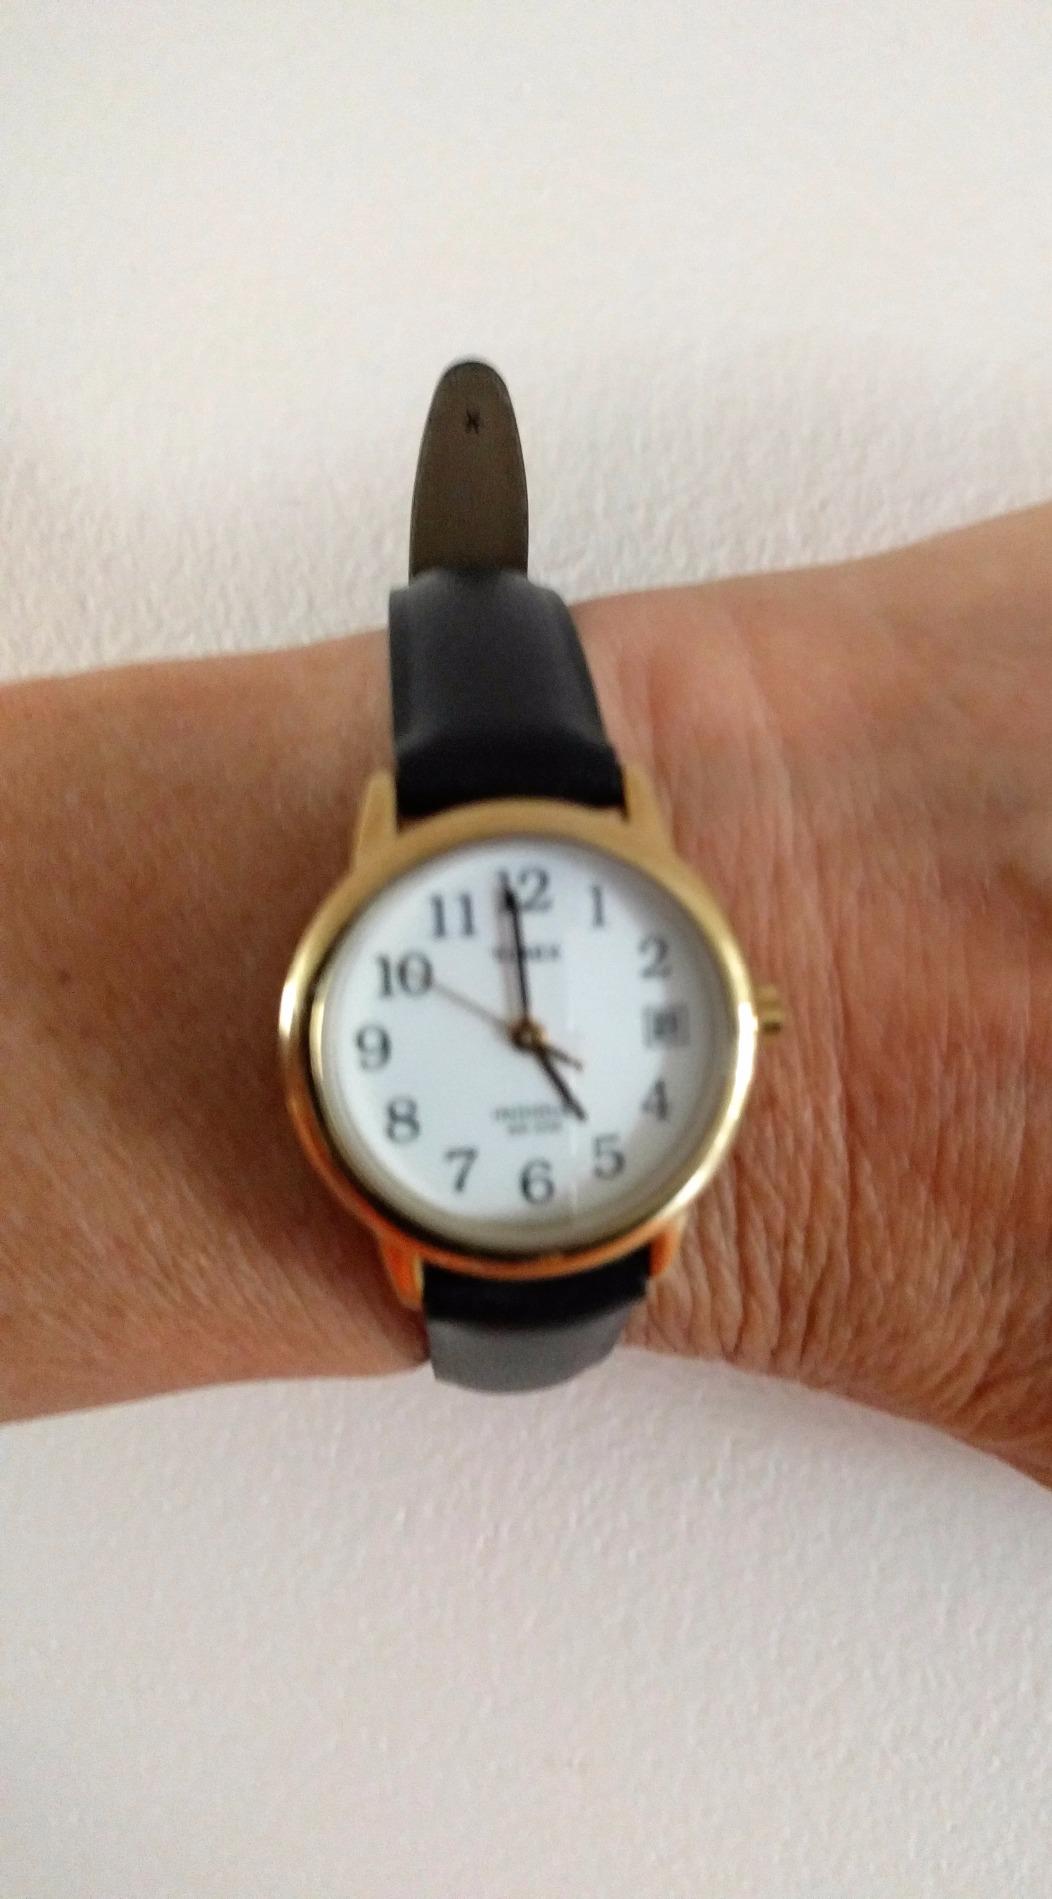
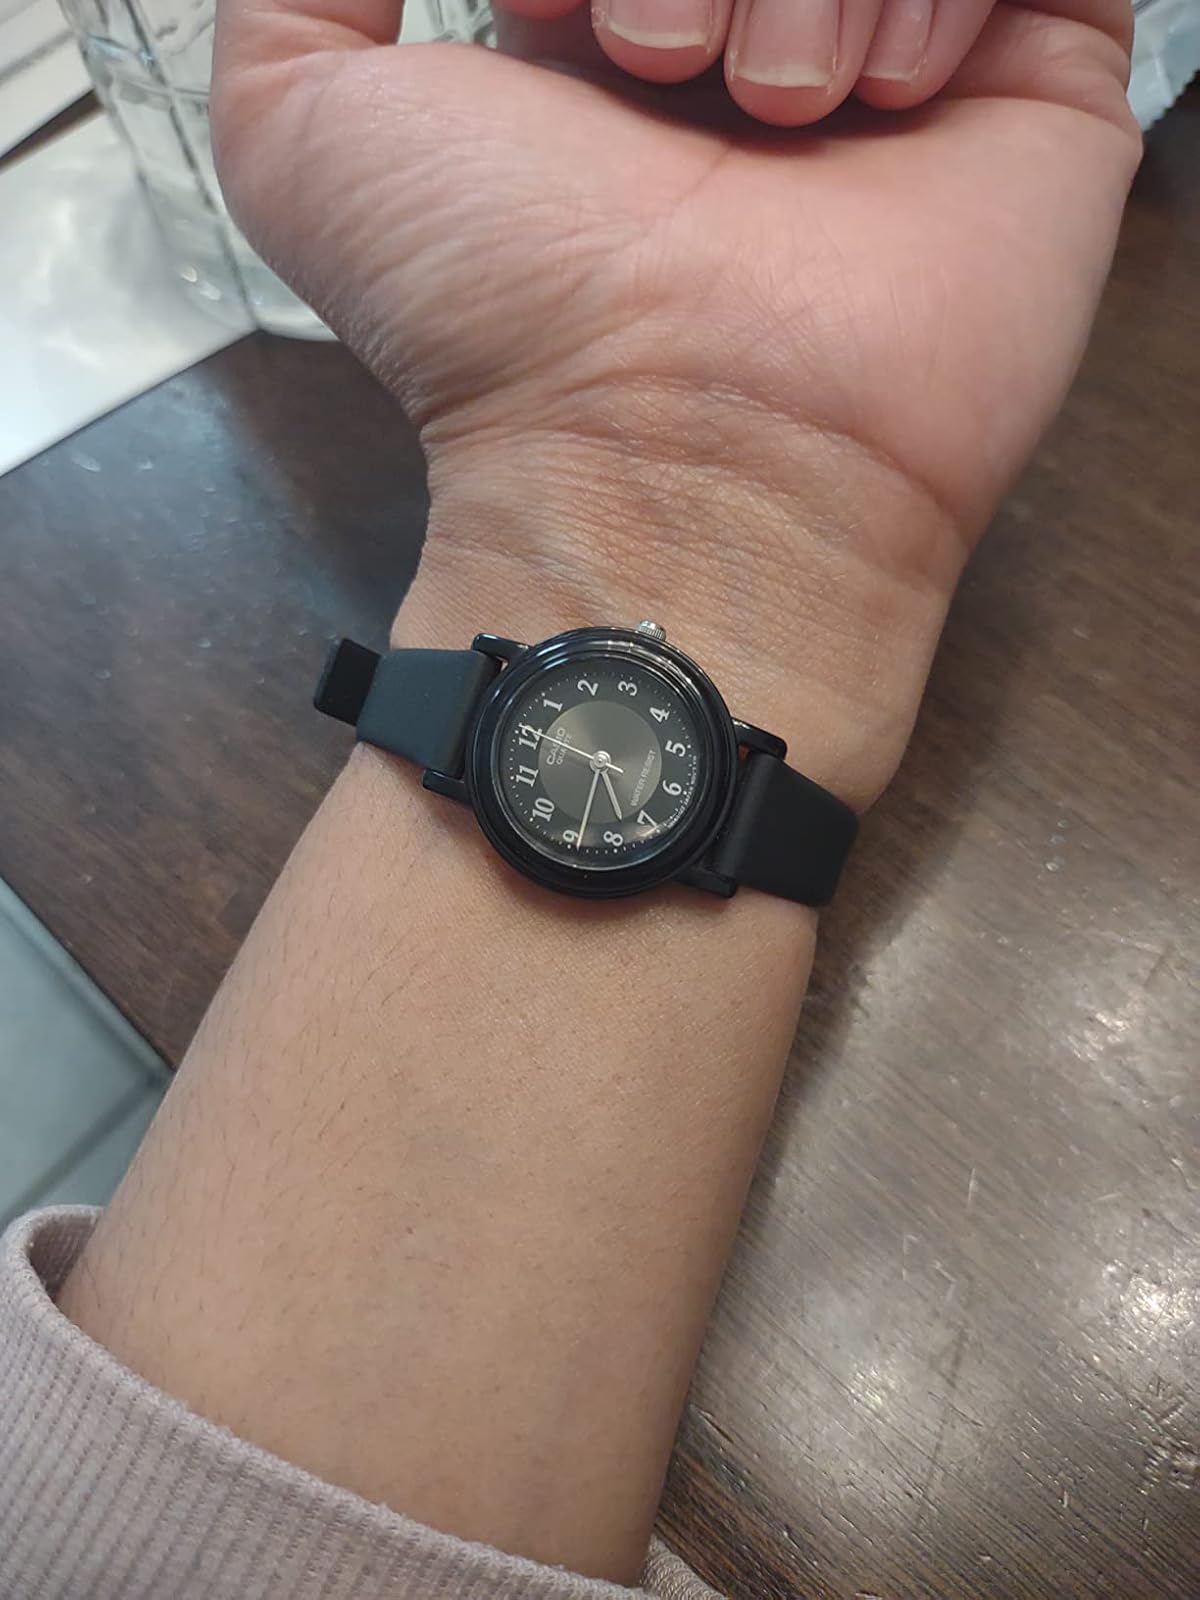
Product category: accessories_watch
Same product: no